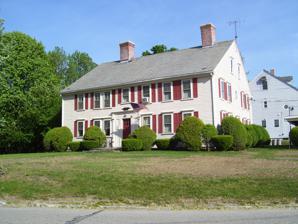
Building: Peleg Arnold Tavern
Country: United States of America
Year built: 1690
Historic tavern in Rhode Island, United States United States historic place Peleg Arnold Tavern U.S. National Register of Historic Places U.S. Historic district Contributing property Peleg Arnold Tavern, built ca. 1690 Show map of Rhode Island Show map of the United States Location Union Village, Rhode Island Coordinates 41°59′21″N 71°32′2″W / 41.98917°N 71.53389°W / 41.98917; -71.53389 Part of Union Village Historic District ( ID78000011 ) NRHP reference No. 74000046 Significant dates Added to NRHP July 30, 1974 Designated CP July 28, 1978 The Peleg Arnold Tavern off Great Road in Union Village in North Smithfield, Rhode Island was built around 1690 and is one of the oldest homes in North Smithfield. The oldest part of house was built in the late 17th century by Richard Arnold, one of the earliest settlers in the area. His descendant, Peleg Arnold, greatly expanded the building a century later. Peleg Arnold was a justice of the Rhode Island Supreme Court and representative to the Continental Congress . Arnold's popular tavern served as center of American military operations in the town during the American Revolution . The house was added to the National Register of Historic Places in 1974. Images Peleg Arnold tavern at the turn of the 20th century. Peleg Arnold portrait from 1815, currently in the John Hay Library at Brown University See also List of the oldest buildings in Rhode Island National Register of Historic Places listings in Providence County, Rhode Island Notes